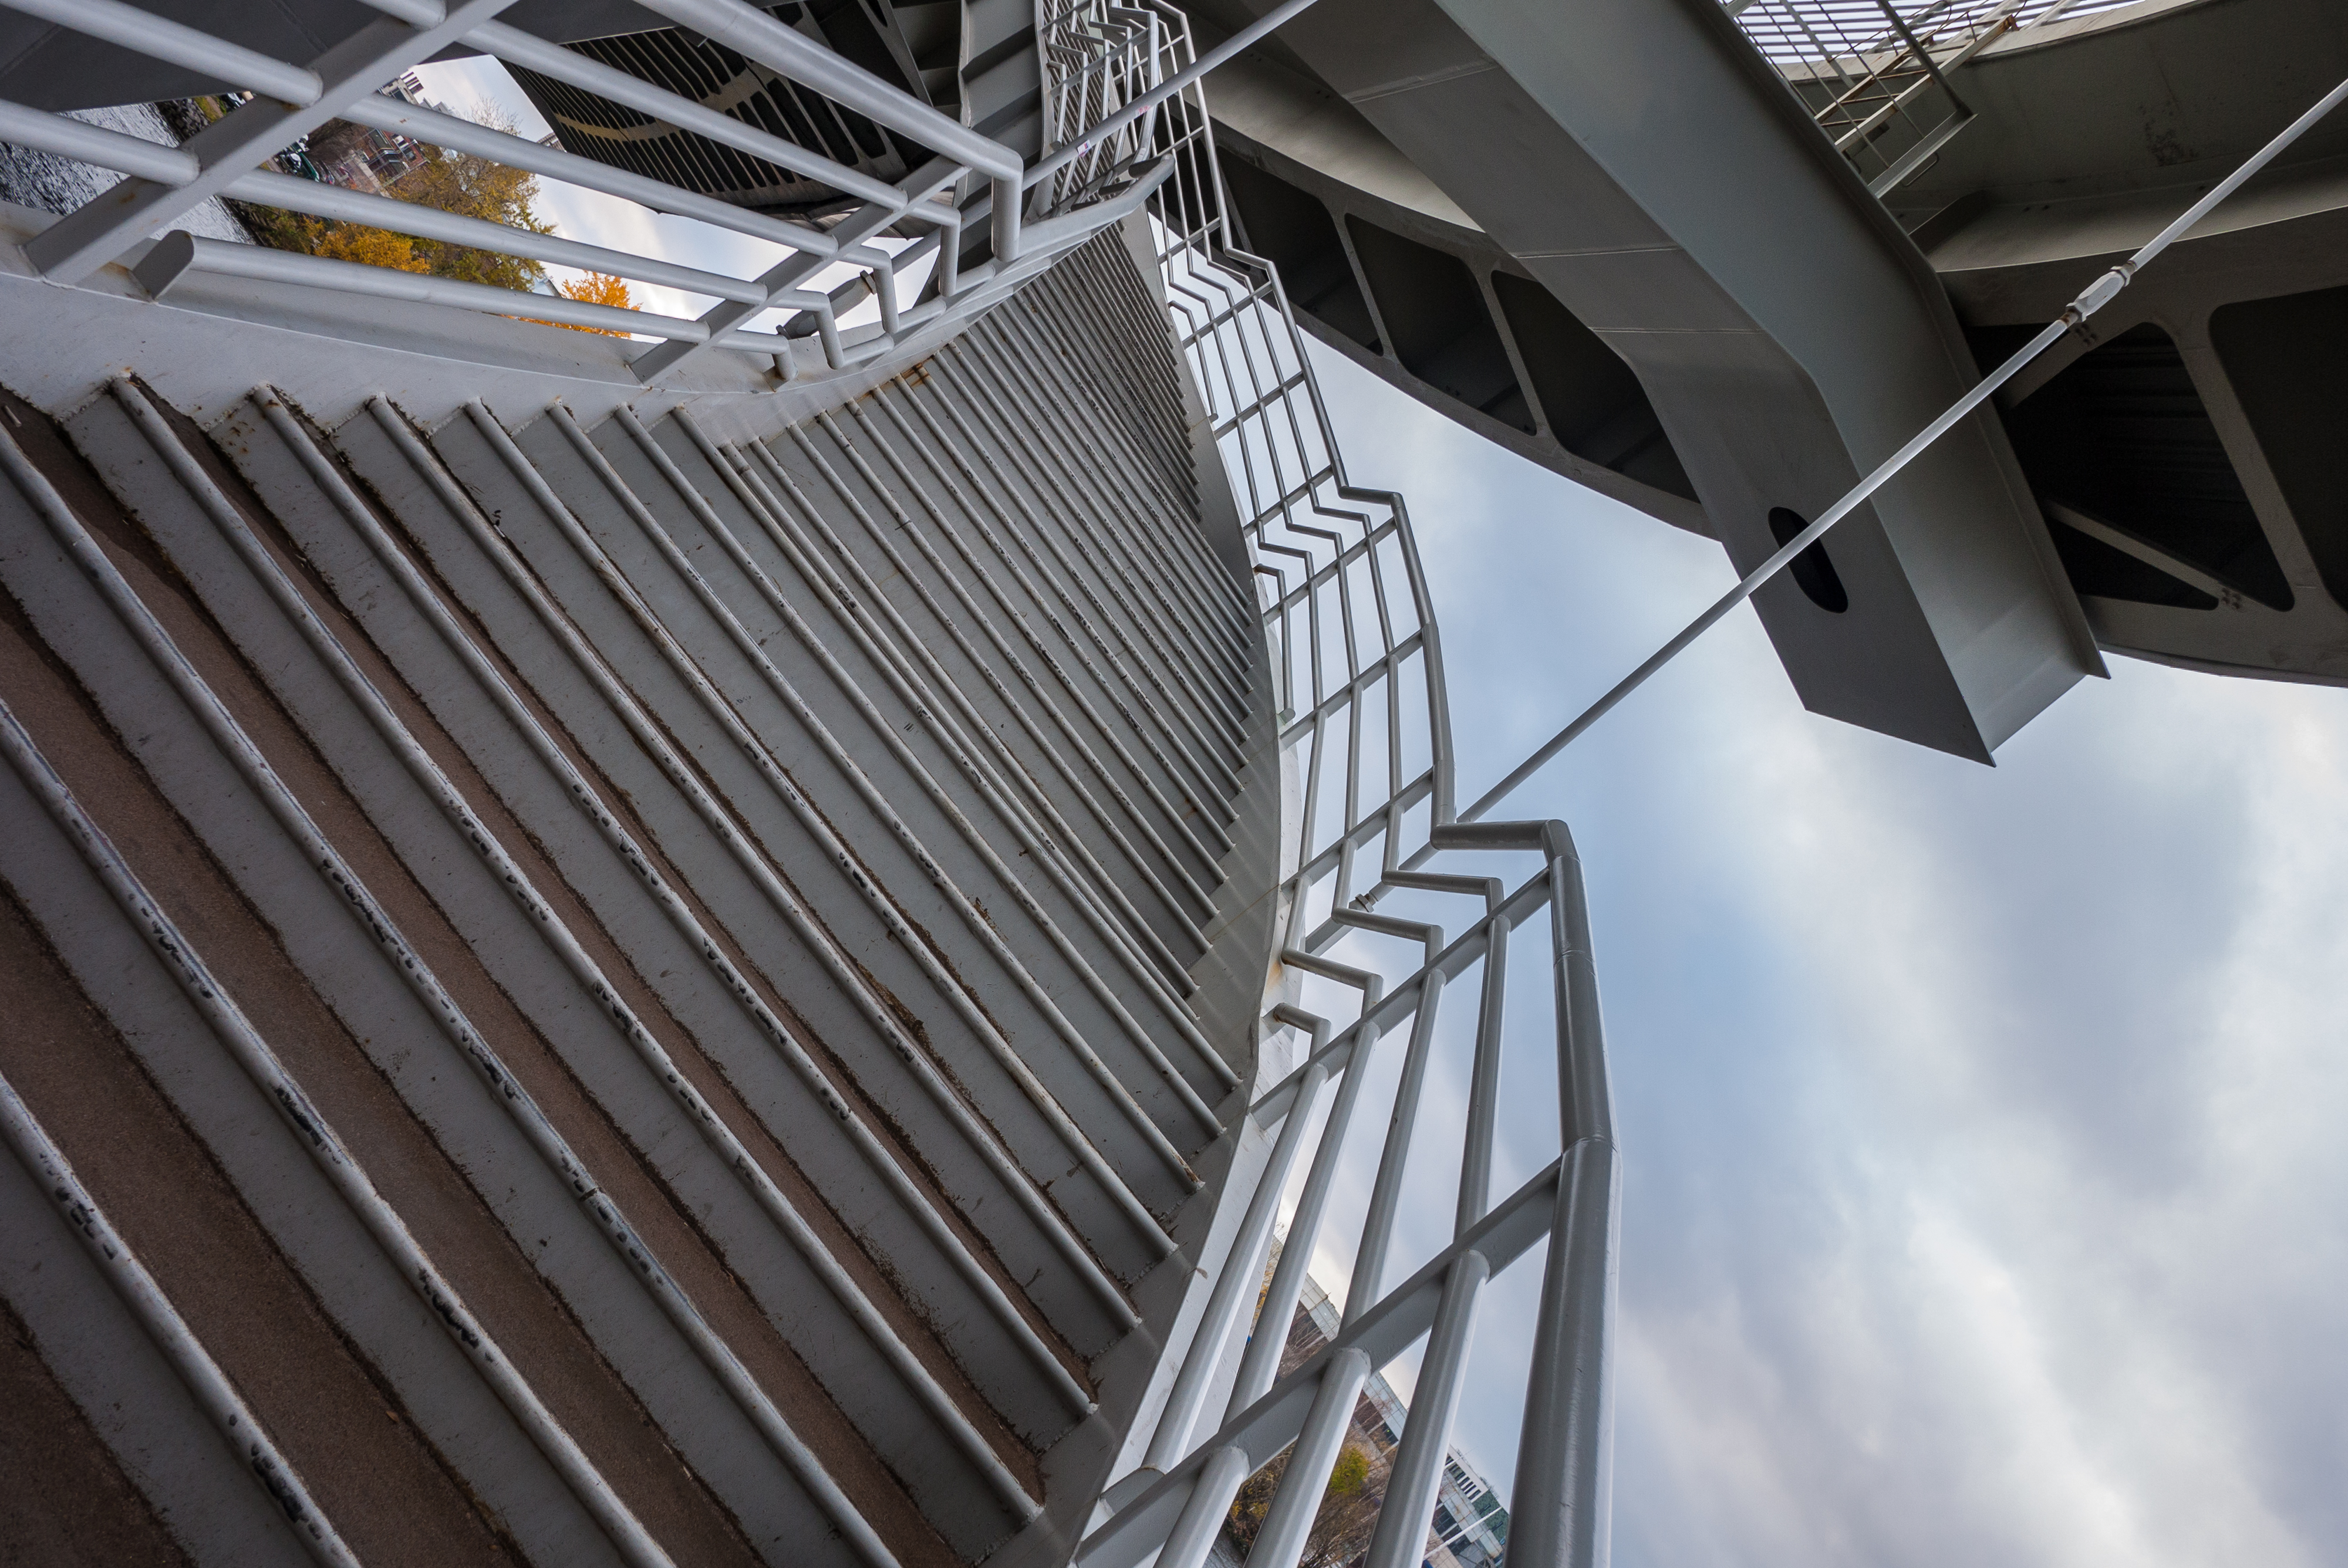
images, cloud, building, sky, facade, city, symmetry, glass, engineering, ceiling, wood, tower block, metal, beam, handrail, urban design, pattern, commercial building, mixed use, steel, daylighting, headquarters, aluminium, condominium, roof, shade, reflection, corporate headquarters, wire, stairs